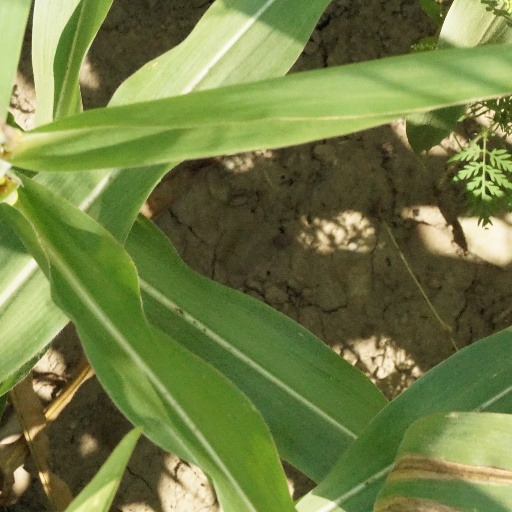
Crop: maize; corn